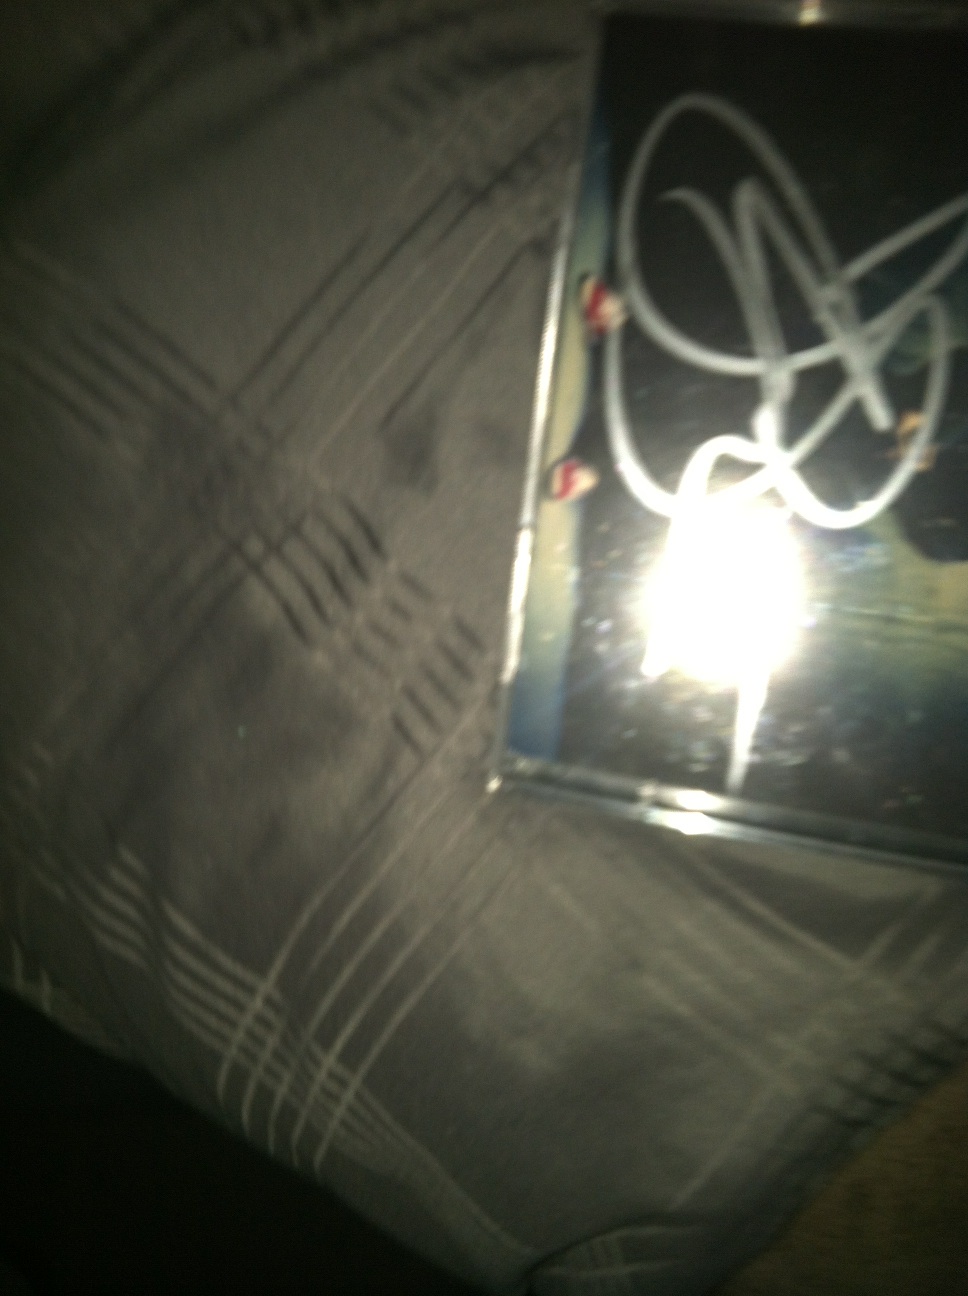Question: What CD is this?
Answer: unanswerable